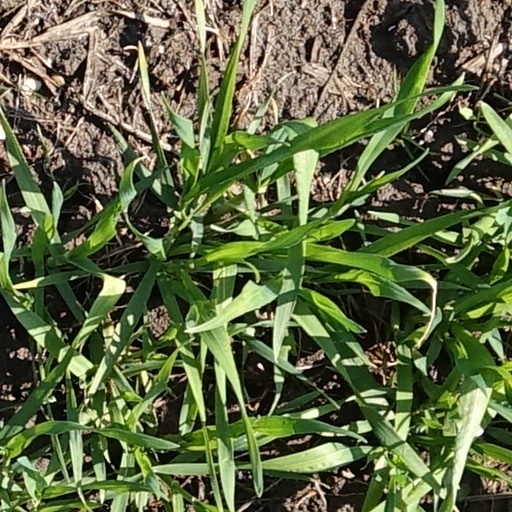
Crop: wheat